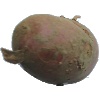
Label: Potato Red 1